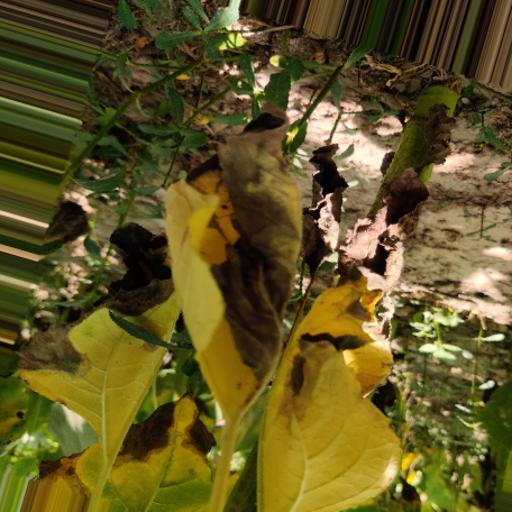
Label: Leaf_scars